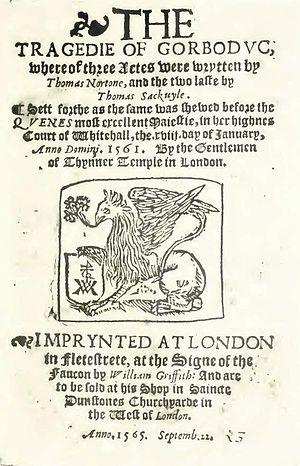
Gorboduc est une tragédie appartenant au théâtre élisabéthain, écrite par deux étudiants d'Inner Temple, Thomas Norton et Thomas Sackville. Cette pièce est jouée en décembre 1561 à Inner Temple, à l'occasion des fêtes de Noël, et le 18 janvier 1562 à Whitehall en présence et à la demande de la reine, Élisabeth Iʳᵉ.